Harold Meachum

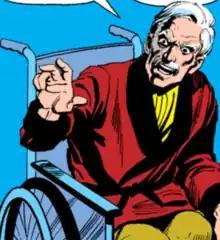
Harold Meachum as depicted in "Marvel Premiere" #18 (July 1974). Art by Larry Hama (penciller), Dick Giordano (inker), and Petra Goldberg (colorist).

Harold "Harry" Meachum is a fictional character appearing in American comic books published by Marvel Comics. The character is depicted as a sinister businessman, primarily a foe of Iron Fist. In his original appearances in comics, he is depicted as the father of Joy Meachum and the brother of Ward Meachum.